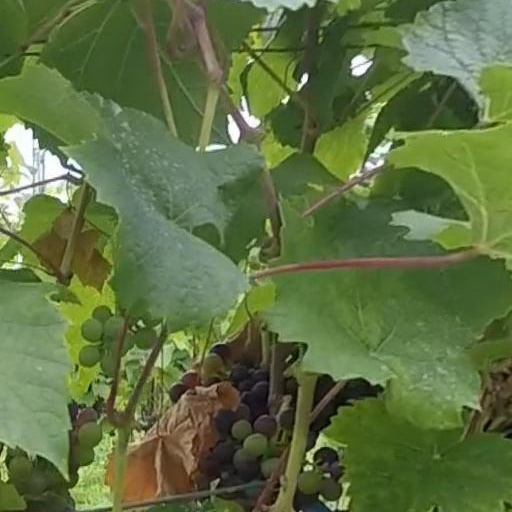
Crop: grape